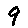
Label: 9